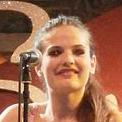
Age: 18